Dietzenbach-Mitte station

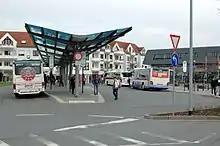
Bus station

Dietzenbach-Mitte station is served by Dietzenbach municipal bus routes OF-56 and OF-57, as well as by the regional bus routes OF-95, OF-96 and OF-99.